Maxim Bilovitskiy

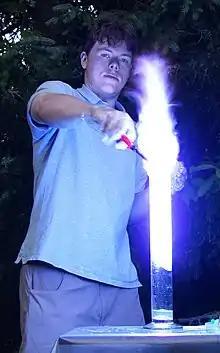
Maxim Bilovitskiy in 2014

Maxim Bilovitskiy (born in Maardu, Estonia, on 8 November 1992) is an Estonian food scientist, chemist, writer, photographer and YouTuber, Russian-language.